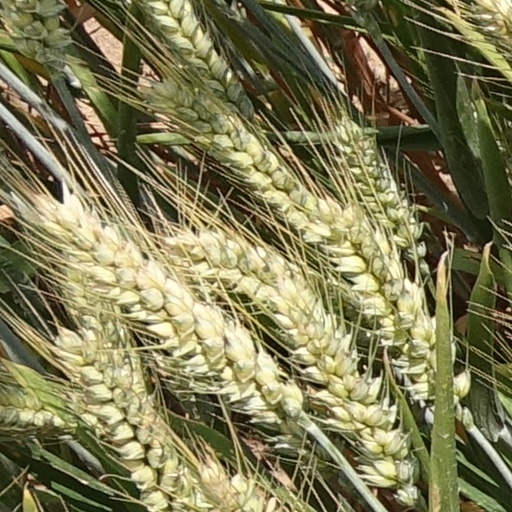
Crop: wheat